Mungalalu Truscott Airbase

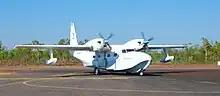
One of the Paspaley Pearl company's Grumman Mallards taxis into Truscott Airbase to pick up rotating crew transferring to remote pearl farm operations via the flying boats in 2007

Mungalalu Truscott is the largest all-weather airbase in the far north Kimberley region. The sealed runway with PAPI lights for night operations is the premier option for companies with business interests in the region. Mungalalu Truscott complies with CASA MoS 139 regulation and allows unrestricted operations for aircraft up to 29 seat capacity. The runway is with turning nodes, ramps and taxiways. There are two hangars currently (2014) certified by CASA as maintenance hangars, two additional covered storage hangars and a well equipped medical facility. There is camp accommodation with individual rooms for 71 pax and facilities include a shared mess, swimming pool and gymnasium. In past years, numerous aircraft types have utilised the aerodrome; they have included Fairchild Metro 23, Embraer EMB 120 Brasilia, Embraer E-170 and Bombardier Dash 8.